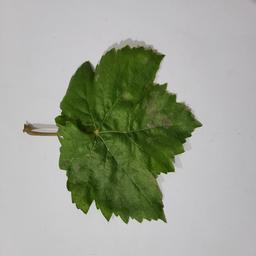
Label: Powdery Mildew